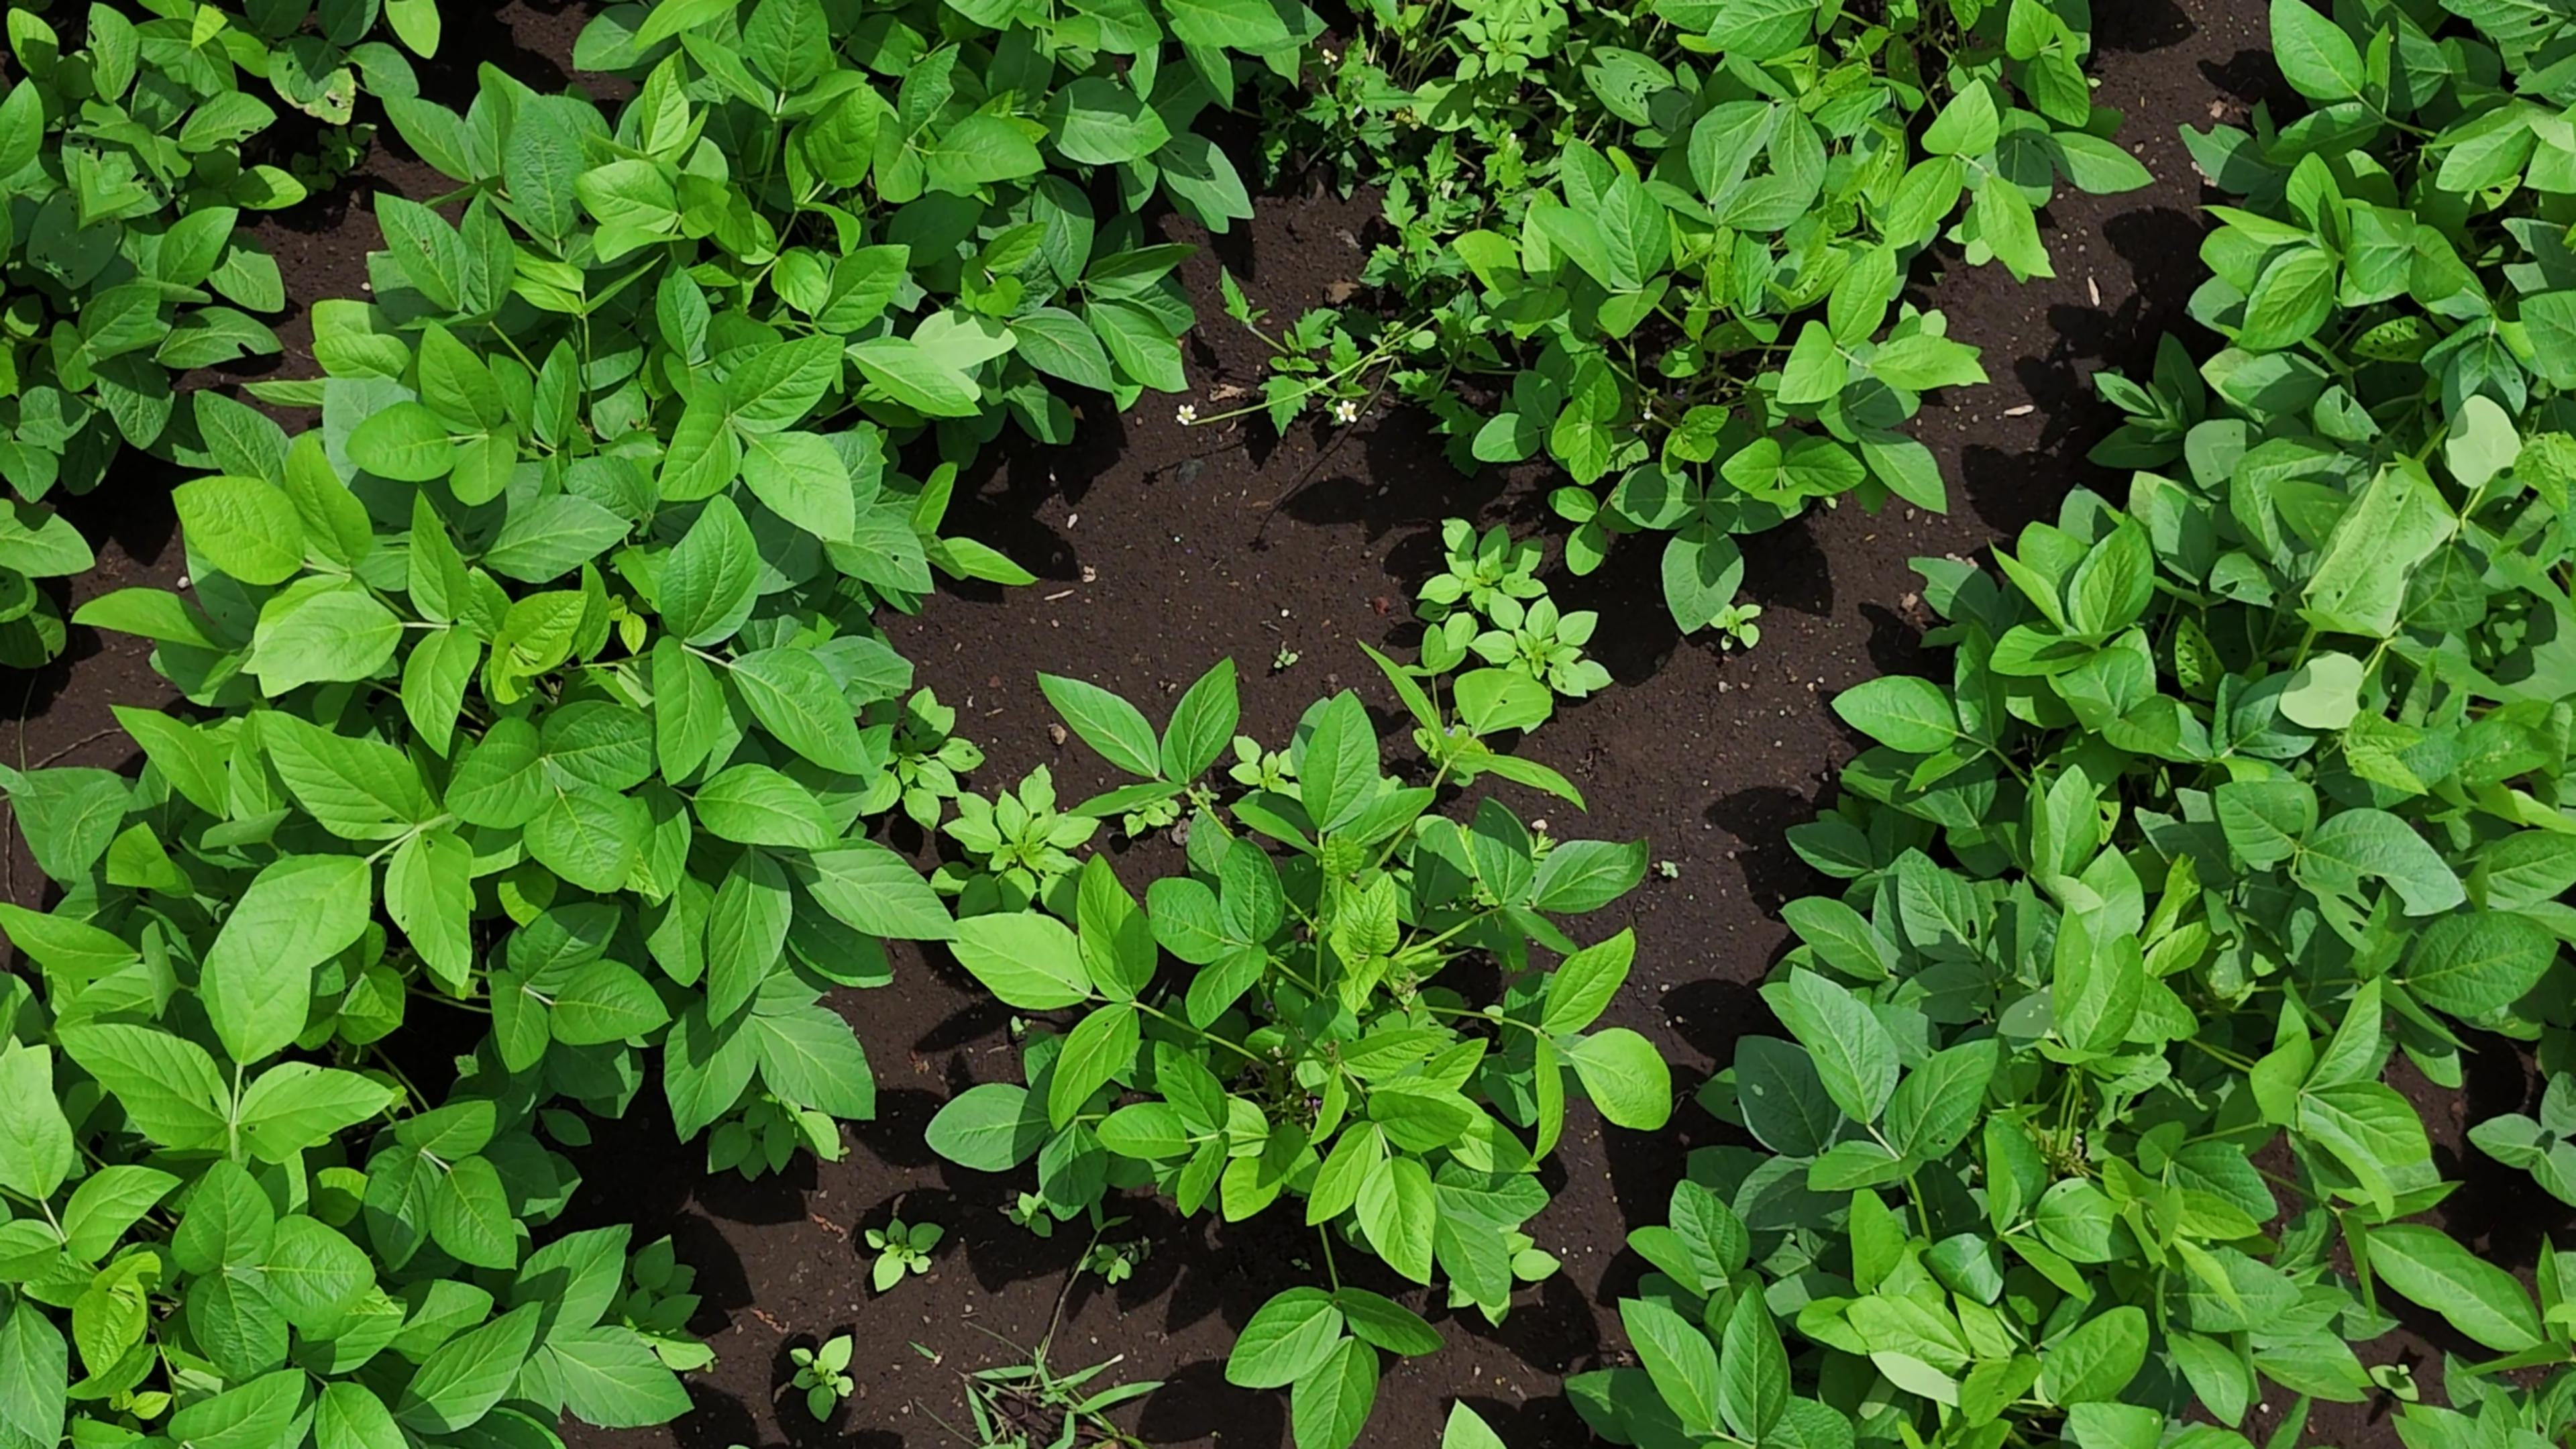
Label: Healthy